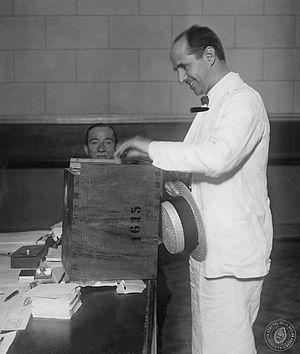
Le Parti socialiste indépendant était un parti politique argentin, né en 1927 d’une sécession d’avec le Parti socialiste.